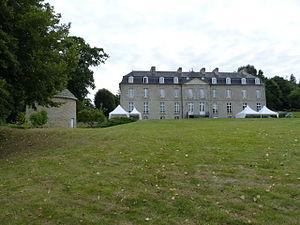
Château du 18ème siècle
Cet article recense une partie des monuments historiques des Côtes-d'Armor, en France.